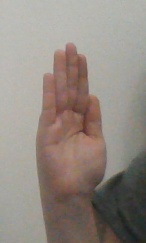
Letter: seen